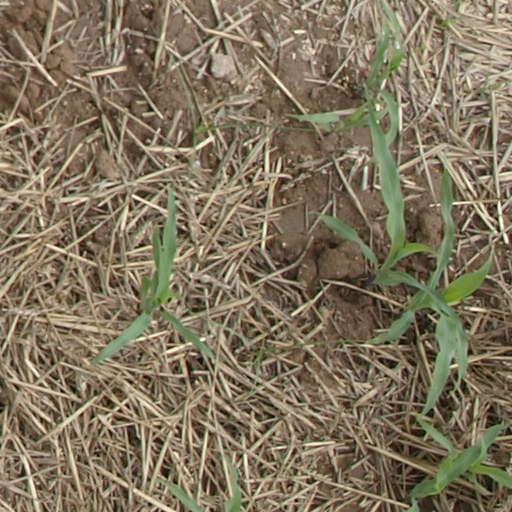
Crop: maize; corn